Jūnisho Station

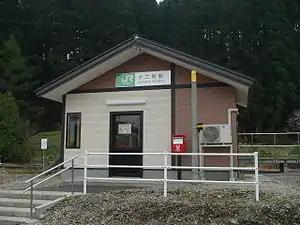
Jūnisho Station, May 2007

is a railway station located in the city of Ōdate, Akita Prefecture, Japan, operated by the East Japan Railway Company (JR East).